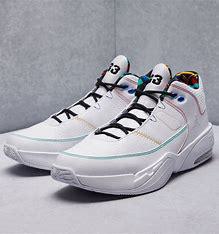
Brand: Jordan
Model: Max Aura 3